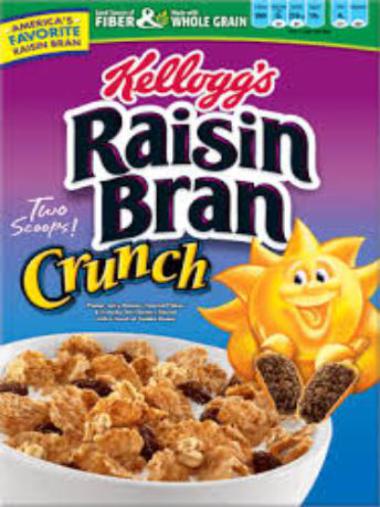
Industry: Food